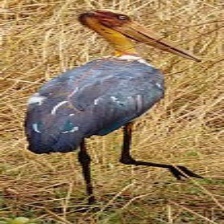
Species: LESSER ADJUTANT
Scientific name: LEPTOPTILOS JAVANICUS
ImageNet parent category: white_stork